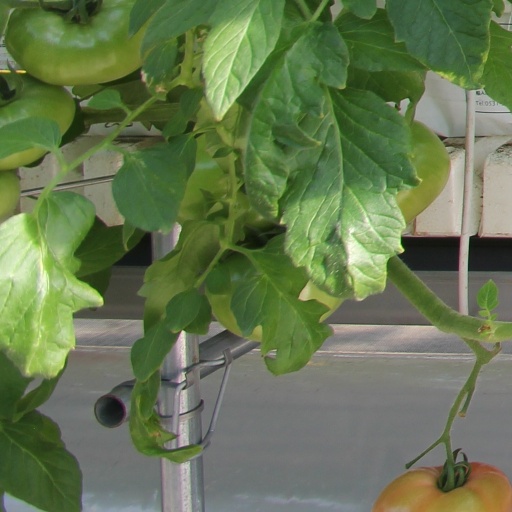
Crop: tomato